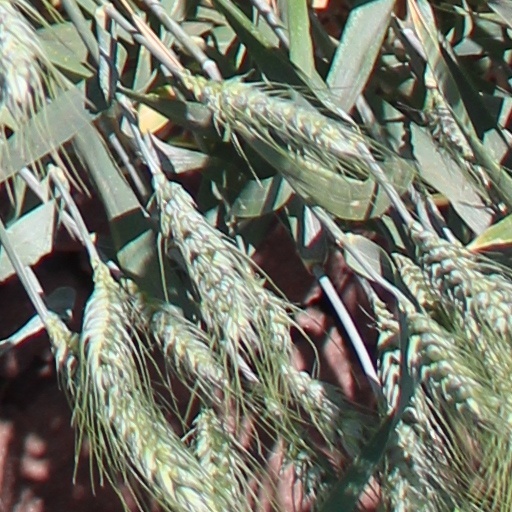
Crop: wheat